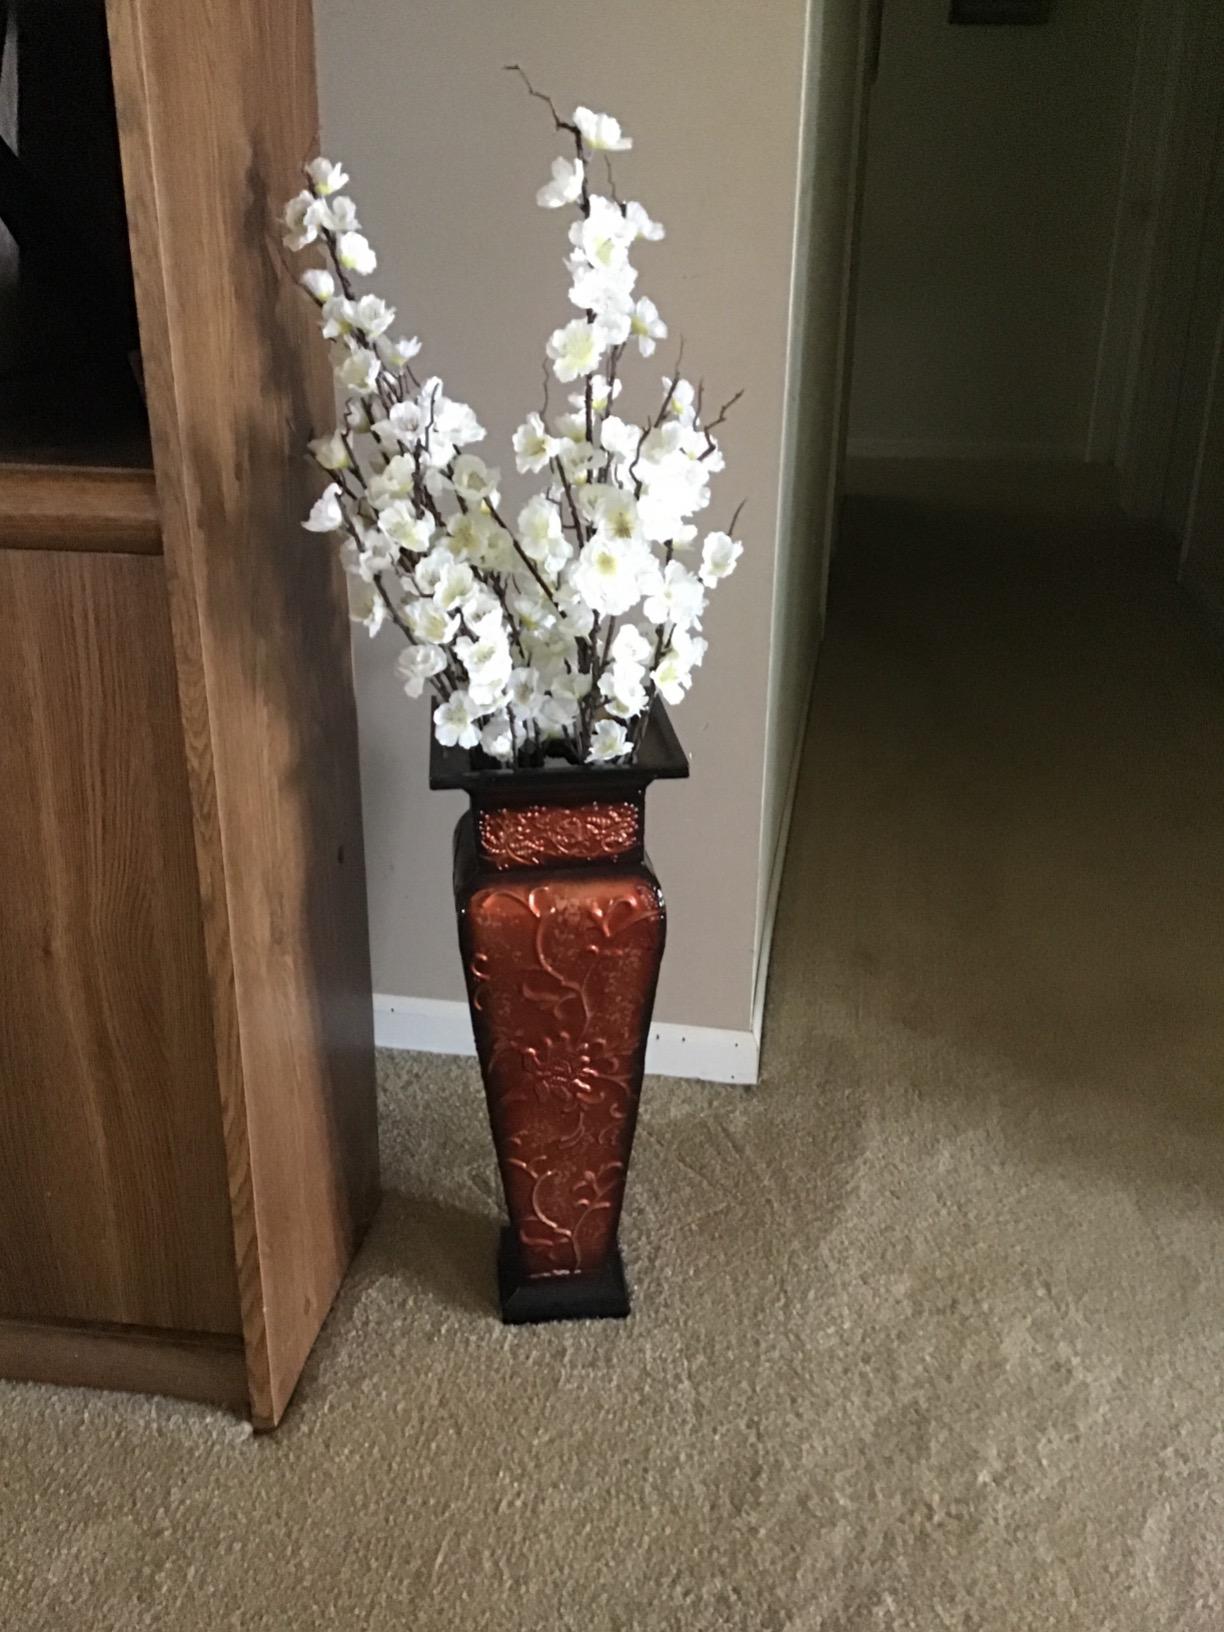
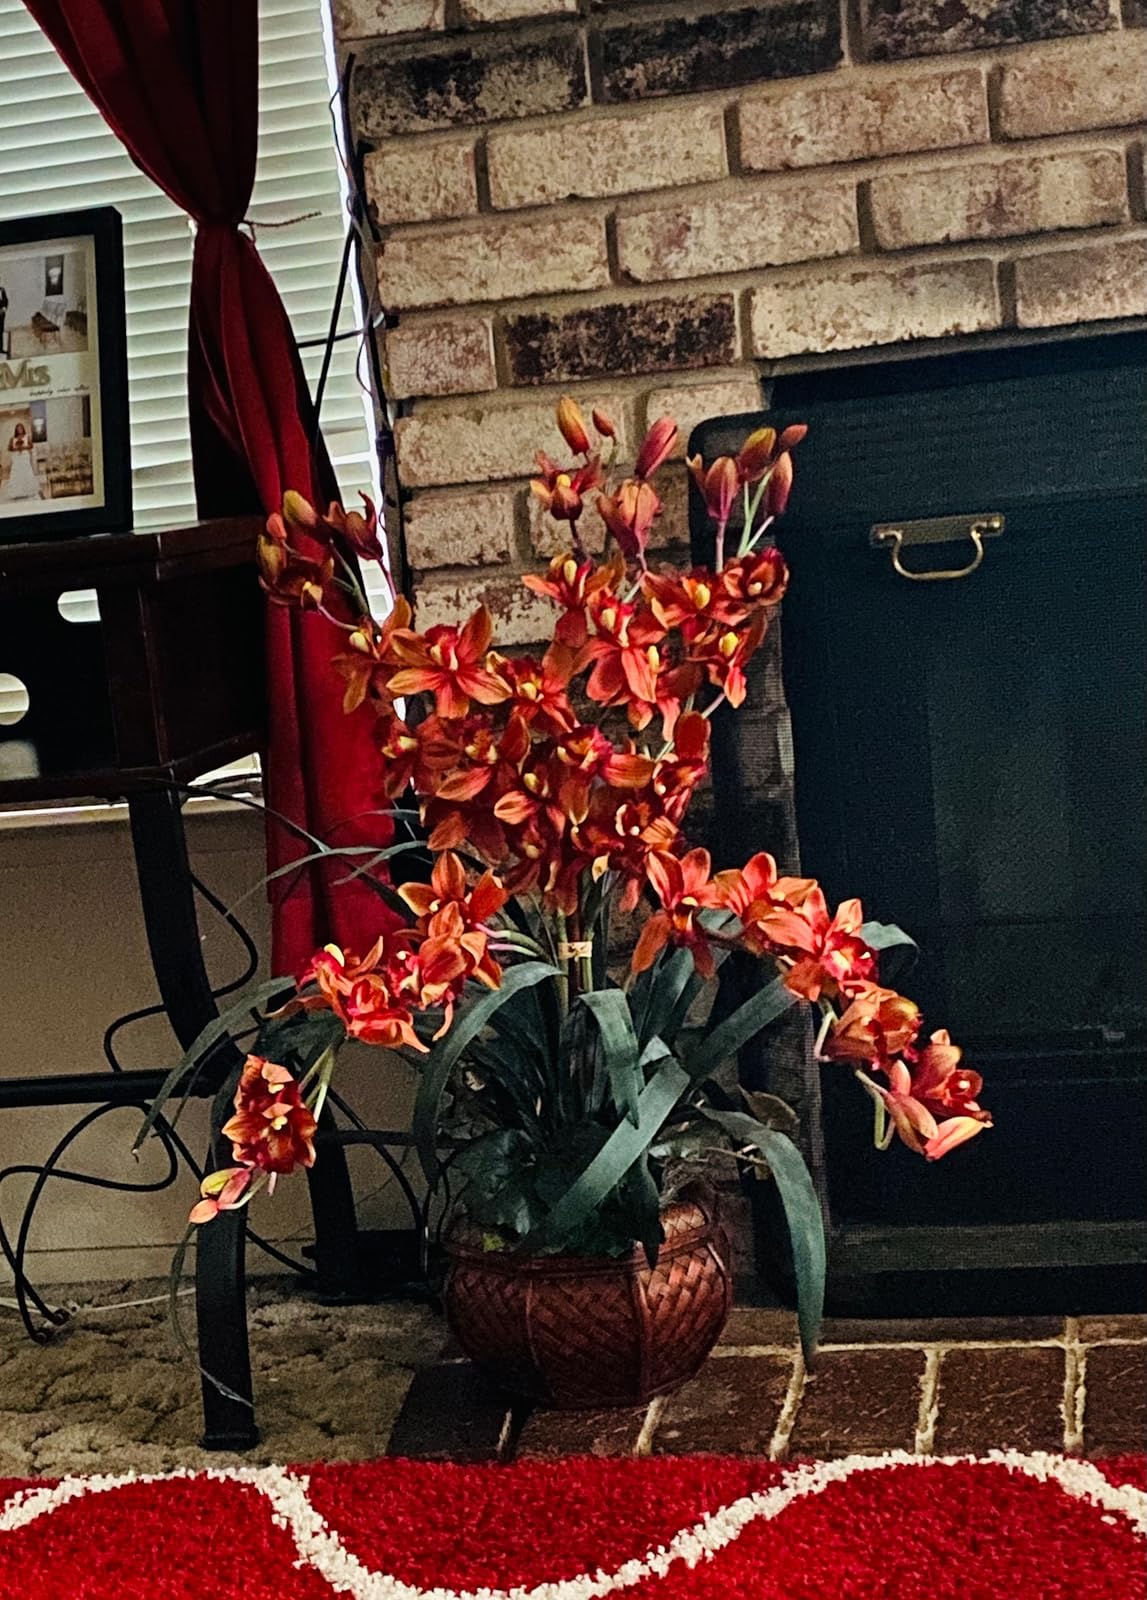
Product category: vase
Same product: no